Cecil Vandepeer Clarke

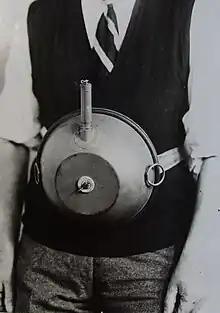
Cecil Vandepeer Clarke wearing an early version of the limpet mine on a keeper plate in the position used by a swimmer.

In July 1939, Clarke was once again contacted by Macrae, who was by then the editor of "Armchair Science", a popular magazine at the time. Macrae explained that he had been contacted by Major Millis Jefferis of the War Office, who had read a brief article in "Armchair Science" that described very powerful magnets. Those particular magnets were not available, but following discussions it was clear what Jefferis had in mind and Macrae volunteered to design a new weapon that would magnetically adhere to ships below the water line. Now Macrae needed Clarke's experience and workshops.